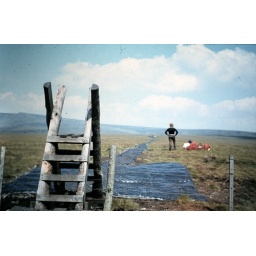
From the Snake Pass this style leaves the road in favour of a plastic carpet heads north to Scotland.